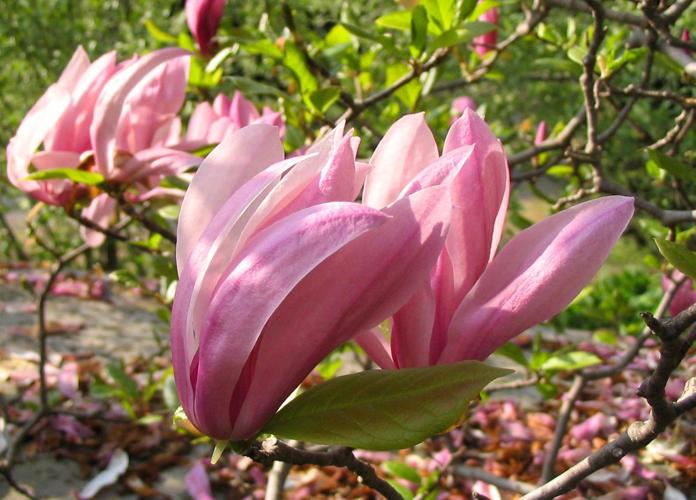
Label: magnolia